SS Monroe (1902)

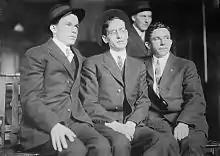
Crew of SS "Monroe" during the 1914 inquiry

On an appeal from the initial inquiry, during which a board of the Steamboat Inspection Service at Philadelphia had found both captains jointly at fault, Berry was found solely guilty and his license was revoked. In the face of lawsuits of $1,000,000 from Old Dominion and others from survivors Merchants and Miners successfully sought to limit liability to the value of the "Nantucket" itself. "Nantucket" was sold at a marshal's sale and bought by the president of Merchants and Miners Steamship Company for $85,000, the sum available to settle claims.